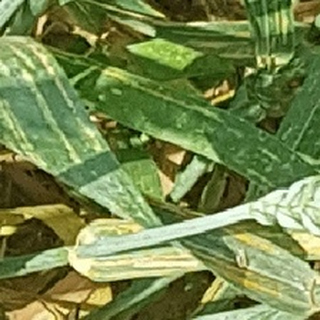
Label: wheat_yellow_rust